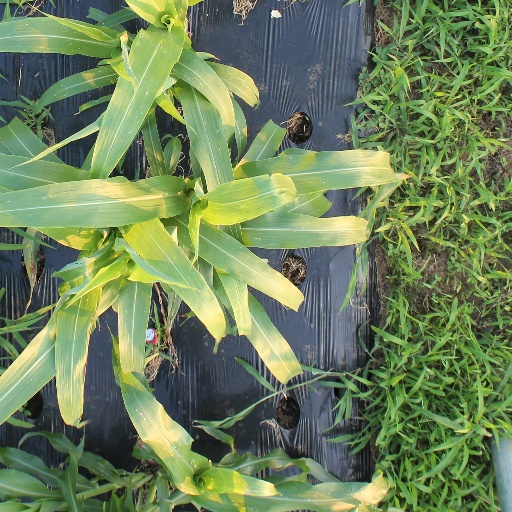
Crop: sorghum